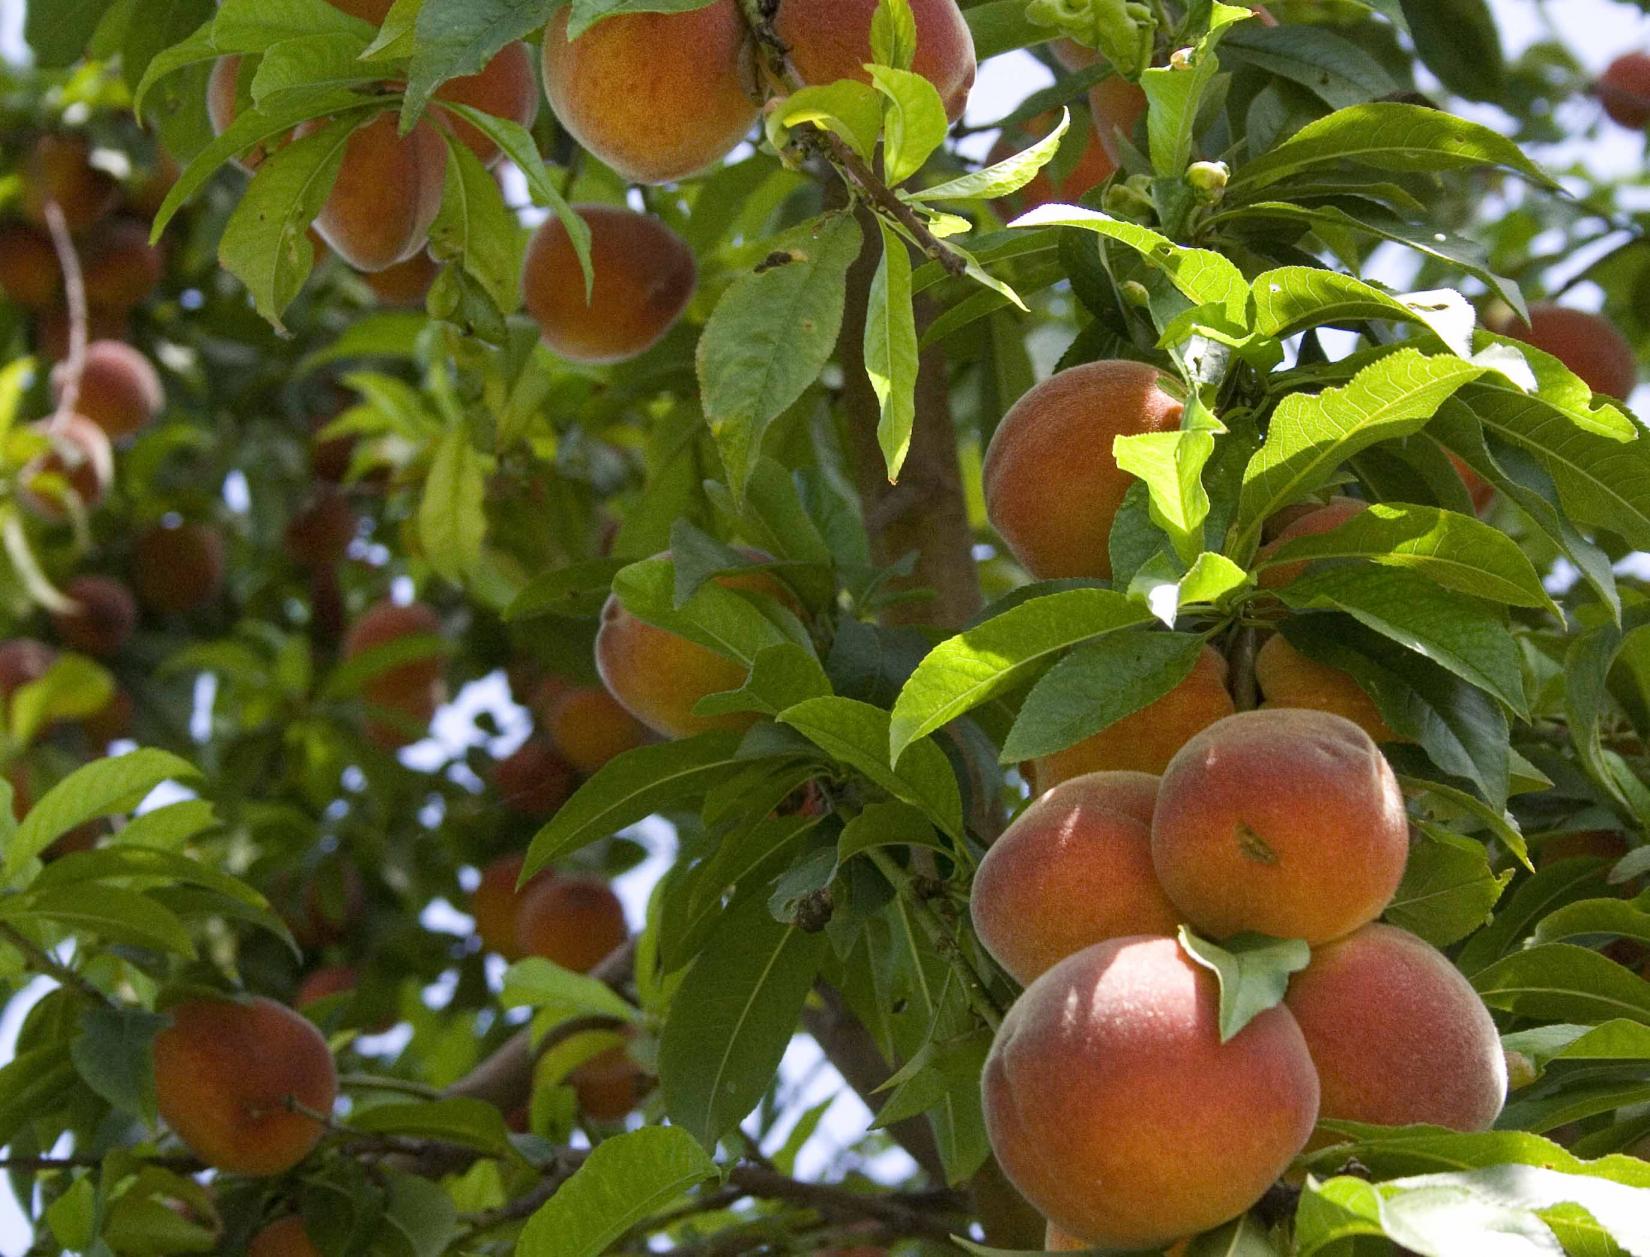
Labels: Peach leaf, Peach leaf, Peach leaf, Peach leaf, Peach leaf, Peach leaf, Peach leaf, Peach leaf, Peach leaf, Peach leaf, Peach leaf, Peach leaf, Peach leaf